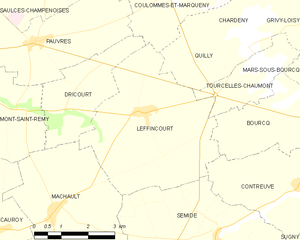
Carte des communes françaises: Leffincourt